Charles Rigault de Genouilly

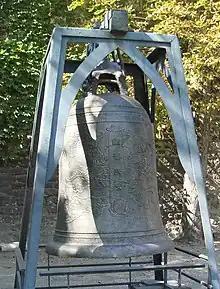
Chinese bell brought from Canton by Rigault de Genouilly, now in the park of the Paris Foreign Missions Society.

In 1857 Rigault de Genouilly sailed aboard the frigate "Némésis" to join the naval armada assembled by Admiral Léonard Charner for the Second Opium War, and was placed in command of the French naval division. During the campaign he took part in the blockade of Macau and captured Canton.